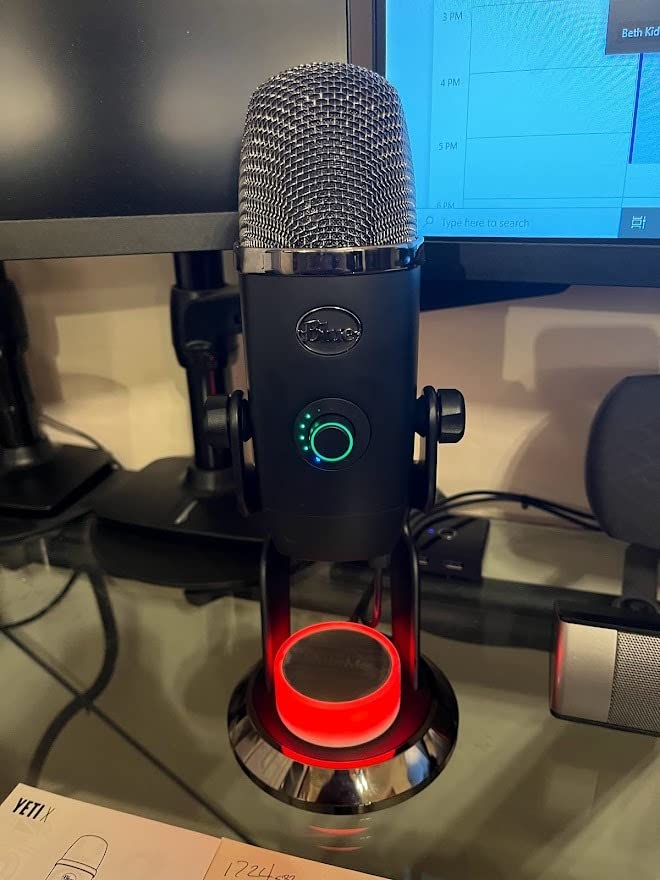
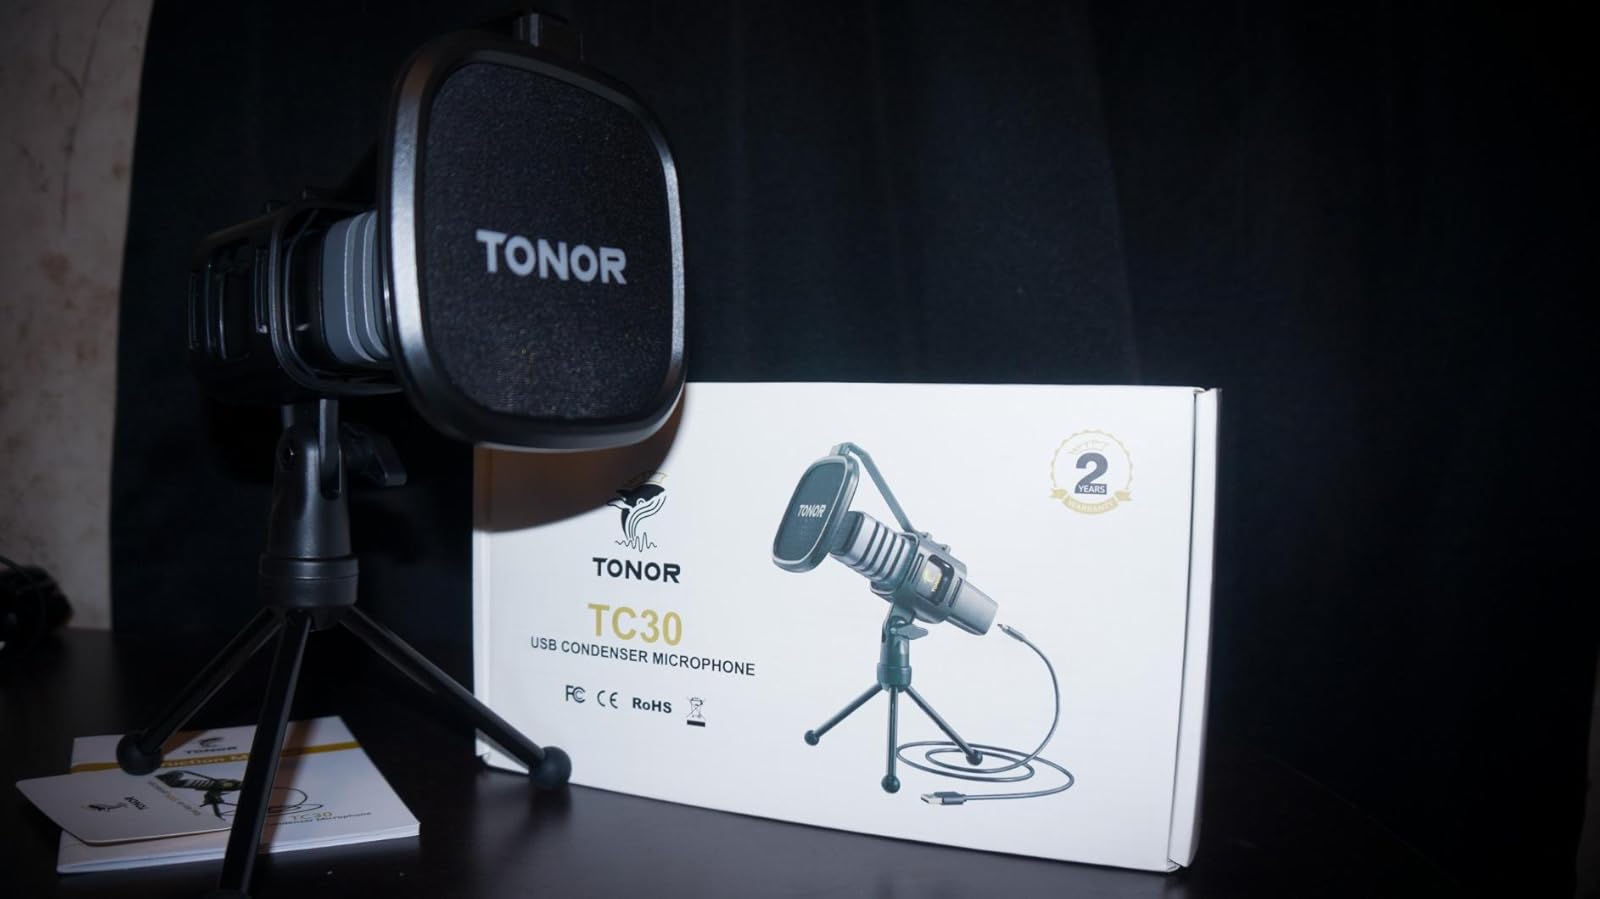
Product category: microphone
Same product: no